Insaniquarium

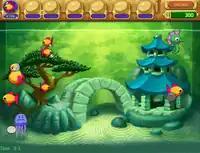
Screenshot of gameplay from "Insaniquarium"

"Insaniquarium" is a virtual pets simulator with a blend of elements from action, strategy, and puzzle video games. In the game, the player must manage a tank of guppies and other aquatic creatures, and each stage begins with two guppies in the tank. Guppies and other fish drop coins, which can be collected by the player and used to purchase fish food and upgrades, such as more aquatic creatures, food that can keep the fish full for a longer period of time, and laser upgrades to repel attackers. The coins will disappear if they reach the bottom of the tank. Each creature must be kept alive by feeding. The method of feeding depends on the type of fish to be fed. For example, guppies eat fish food bought by the player, and carnivores eat little guppies. In addition to feeding the fish, the player must protect them from aliens that periodically enter the tank and attempt to eat them. The aliens must be clicked on repeatedly with the mouse pointer in order to defeat them. If there are no fishes (or pets in Tank 5) in the tank by any means (except if Amp electrocutes the guppies, all guppies were turned into Nostradamus (both of which as long as there are no other fish types present in the tank), and all of the fish had died of hunger in Tank 1-1 for the first time), the player has to restart the level (Adventure) or mode (Time Trial and Challenge).